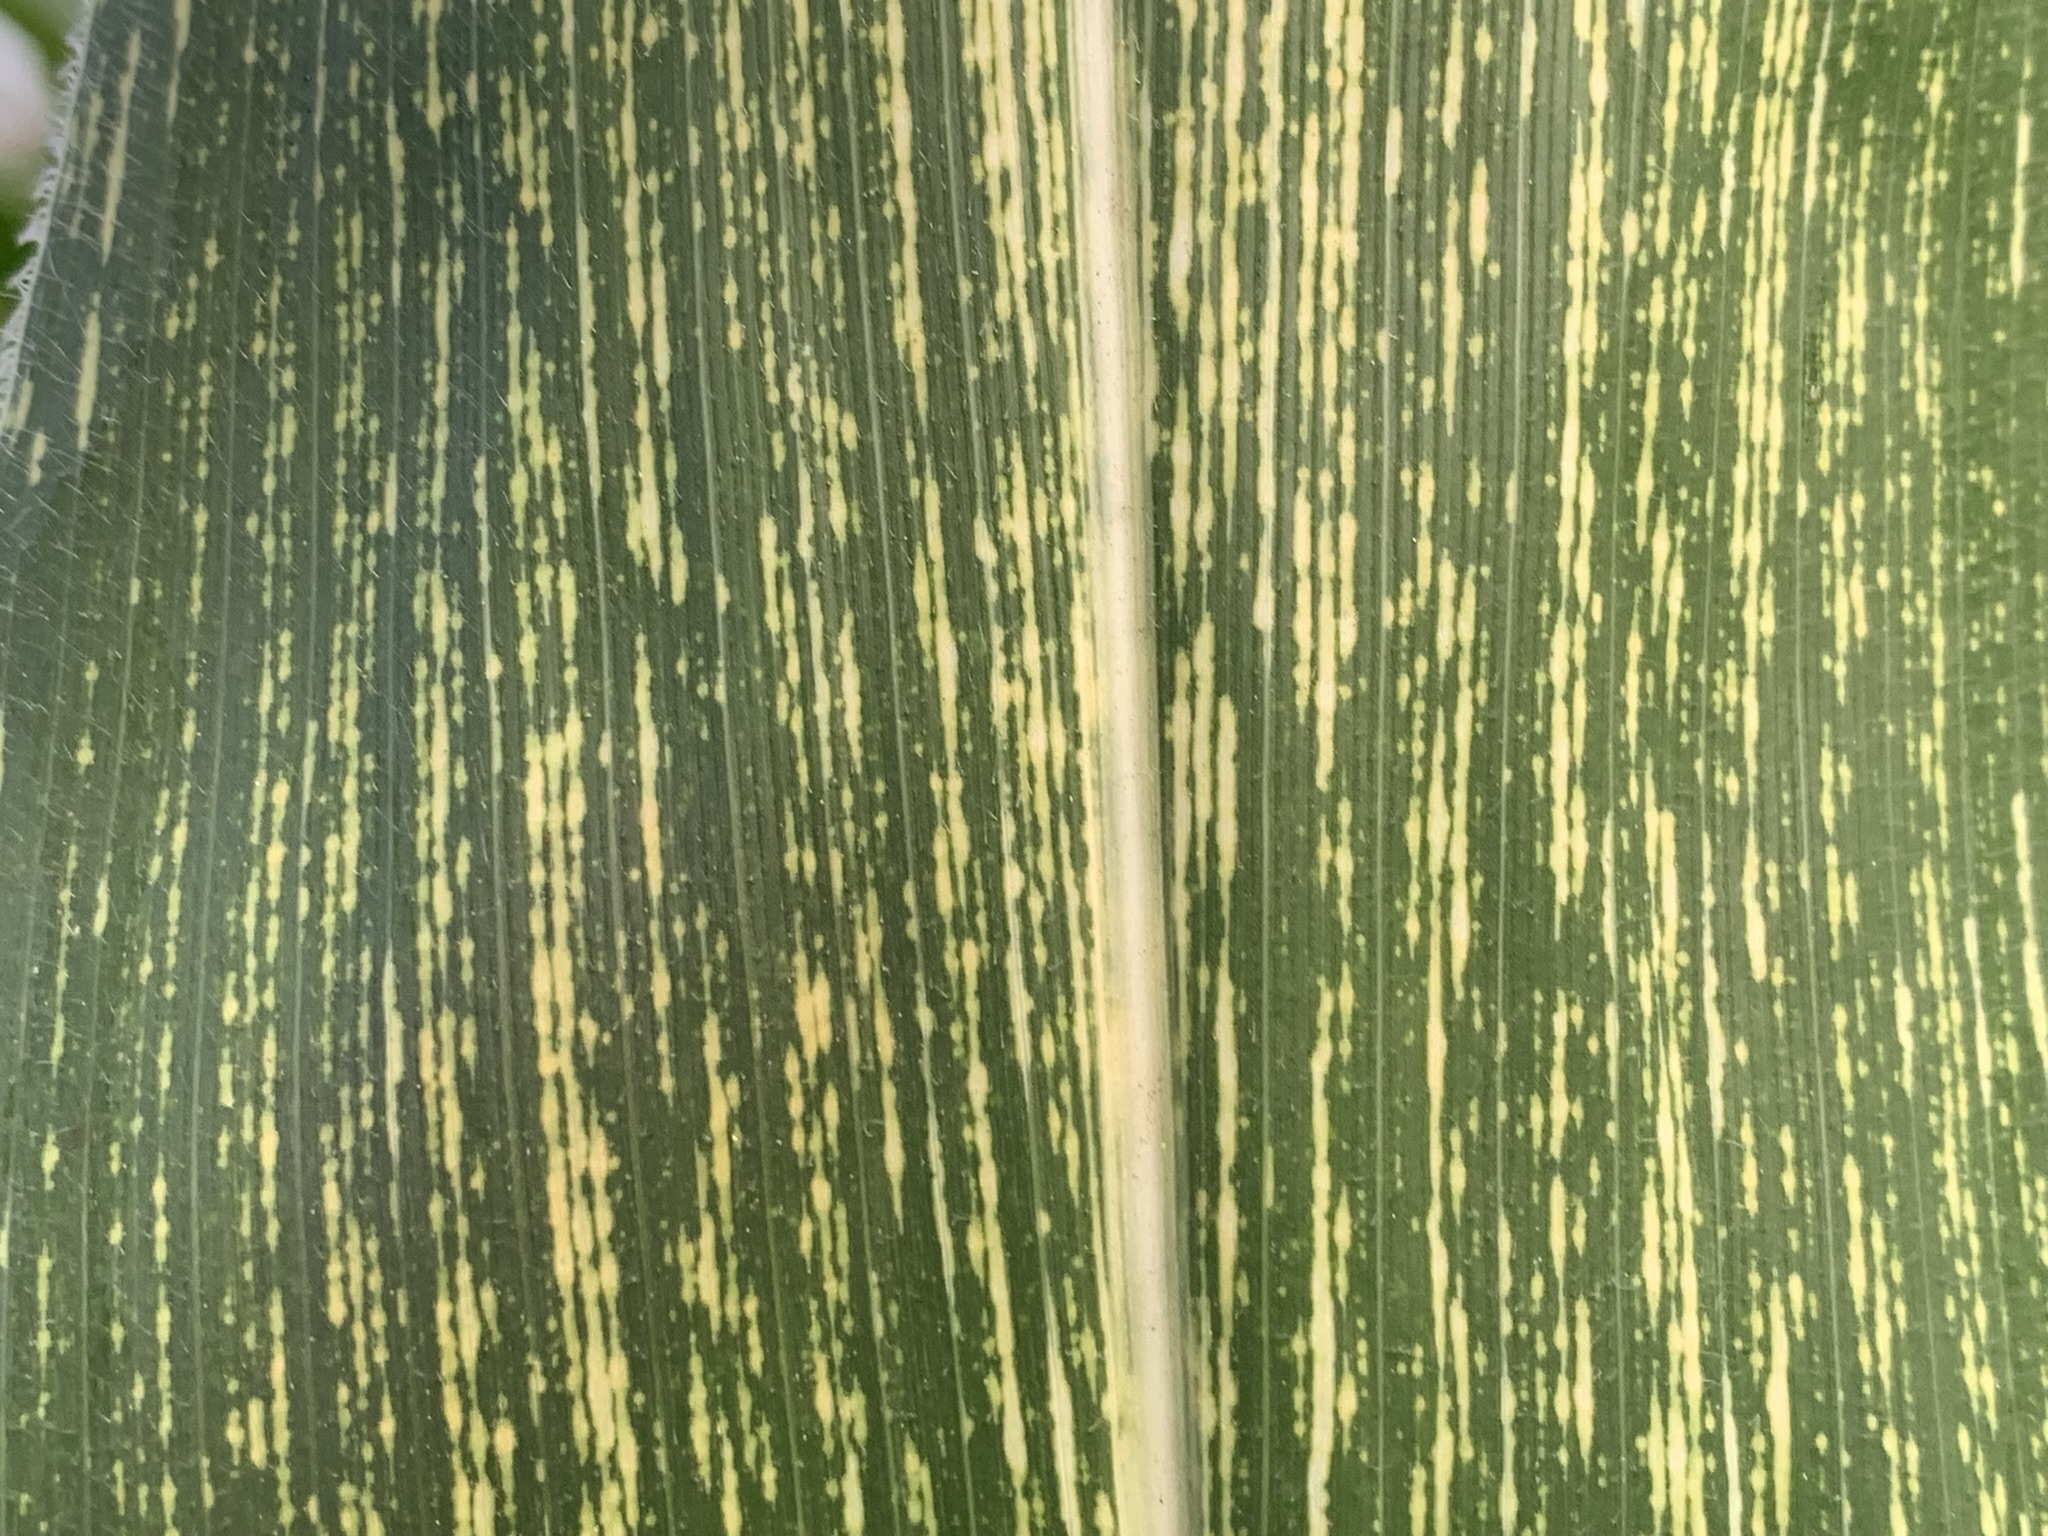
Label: MSV